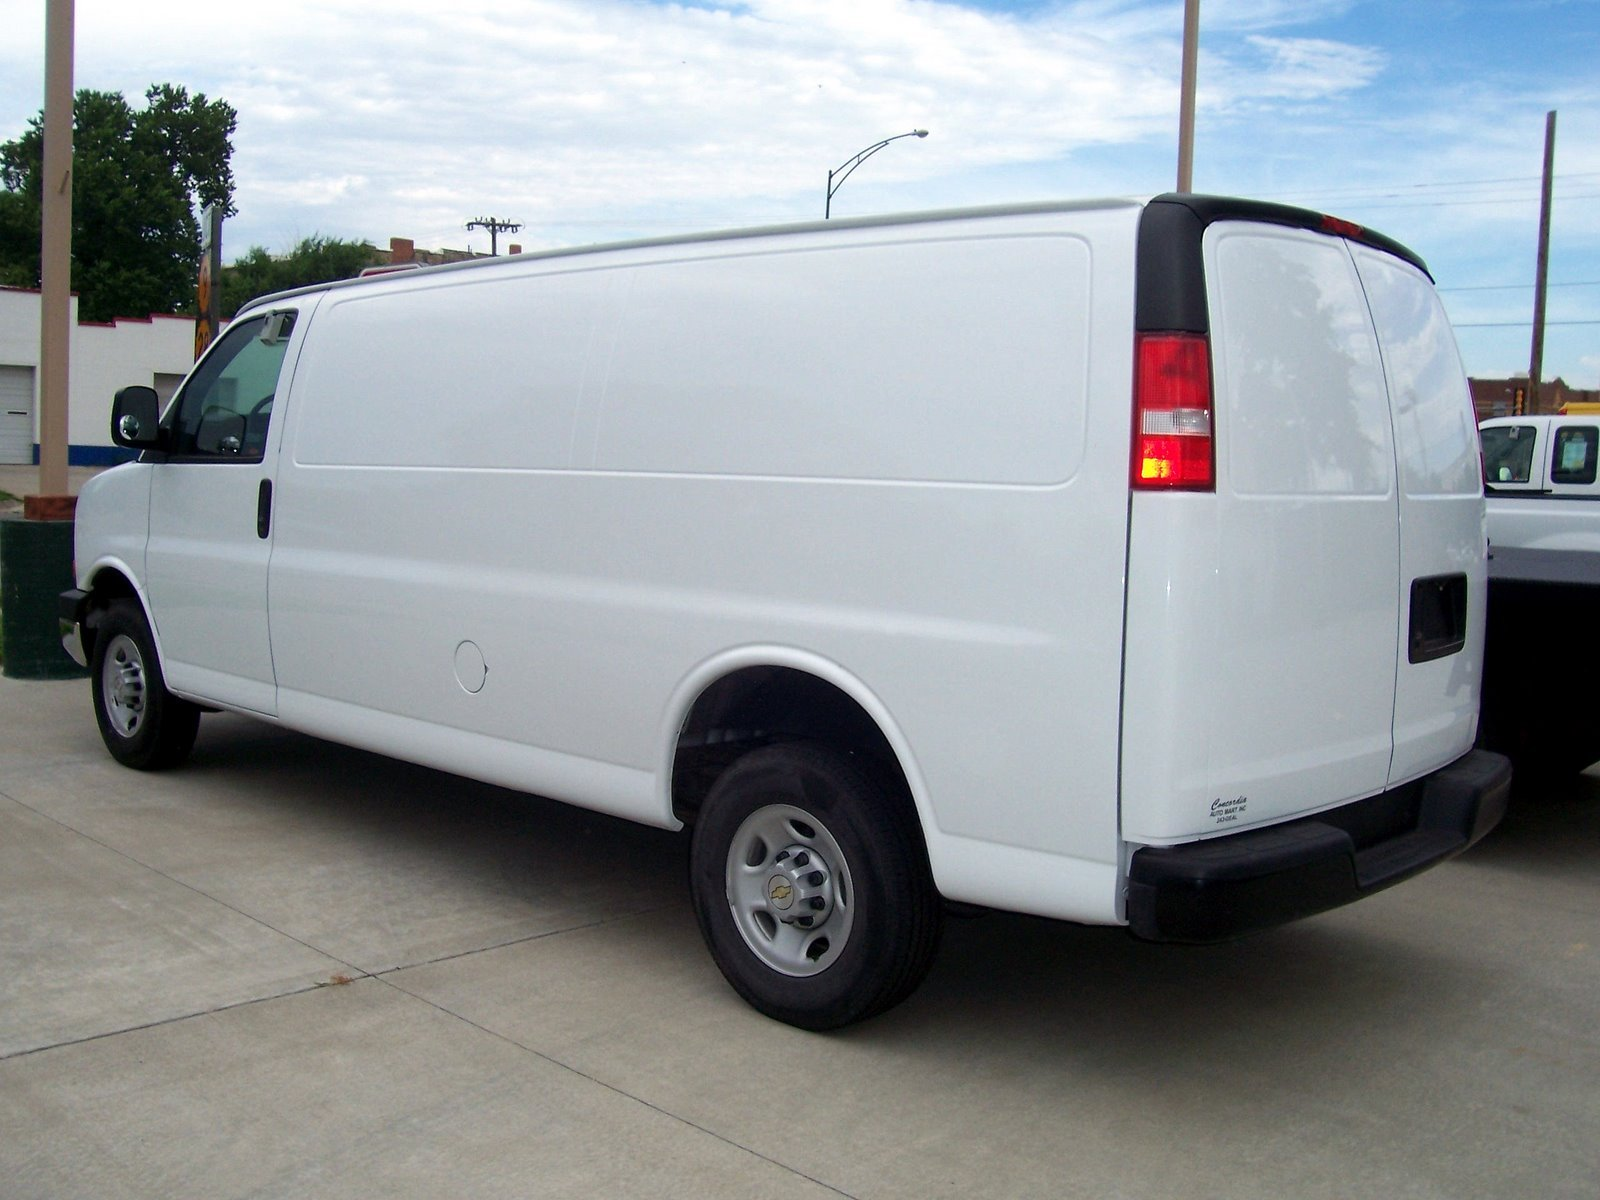
Car model: 2007 Chevrolet Express Cargo Van